Glogovo Passage

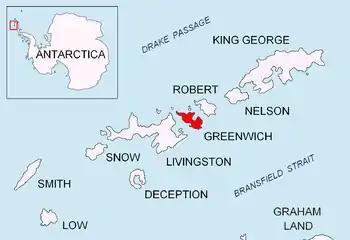
Location of Greenwich Island in the South Shetland Islands.

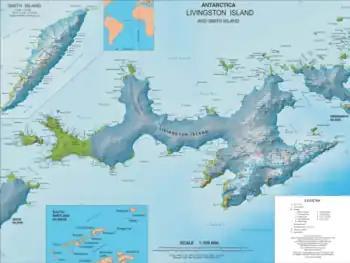
Topographic map of Livingston Island and Smith Islands.

Glogovo Passage (‘Protok Glogovo’ \'pro-tok 'glo-go-vo\) is the 110 metre wide passage between Zverino Island on the west-southwest and Cave Island on the east-northeast in the Meade group off Archar Peninsula, the northwest extremity of Greenwich Island in the South Shetland Islands, Antarctica.